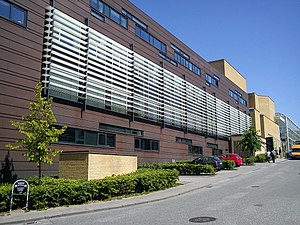
Det Jyske Musikkonservatorium
Det Jyske Musikkonservatorium har til huse i forlængelse af Musikhuset Aarhus
Det Jyske Musikkonservatorium. Den sydvestlige facade på hovedbygningerne i Aarhus.
Det Jyske Musikkonservatorium er en uddannelsesinstitution under Kulturministeriet beliggende i Aarhus og Aalborg, som varetager uddannelse af udøvende musikere og musikpædagoger på højeste niveau. Institutionen har desuden til formål at bidrage til fremme af musikkulturen i Danmark, hvilket blandt andet sker i form af kunstnerisk og pædagogisk udviklingsarbejde og forskning indenfor det musikalske område.